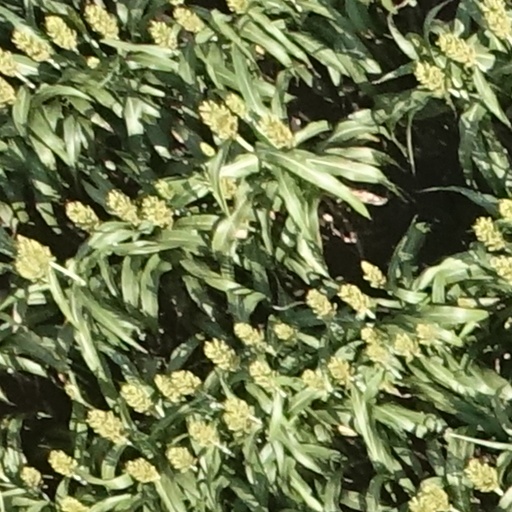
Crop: sorghum